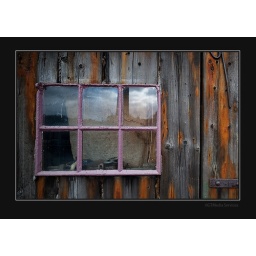
Pink window frame in old rust stained wooden hut